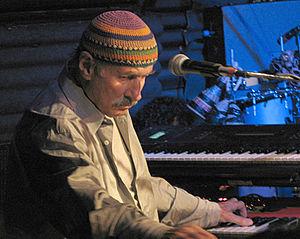
Josef Erich Zawinul dit Joe Zawinul, né à Vienne le 7 juillet 1932 et mort dans la même ville le 11 septembre 2007, est un pianiste et claviériste de jazz de nationalité autrichienne qui possède des origines à la fois hongroises et tchèques et, comme il le précise lui-même, tziganes. Il a notamment joué avec le saxophoniste Cannonball Adderley et le trompettiste Miles Davis et fut le fondateur du groupe de jazz-rock Weather Report.
Le Grammy Award for Best Contemporary Jazz Album est un prix décerné chaque année depuis 1992 lors de la cérémonie des Grammy Awards. Il est attribué à un artiste ou à un groupe pour la qualité de la musique de jazz contemporaine réalisée. En 2011, le musicien Pat Metheny est l'artiste ayant été le plus primé avec au total six récompenses dans cette catégorie. En 2012 ce prix fusionne avec la catégorie Best Jazz Instrumental Album.